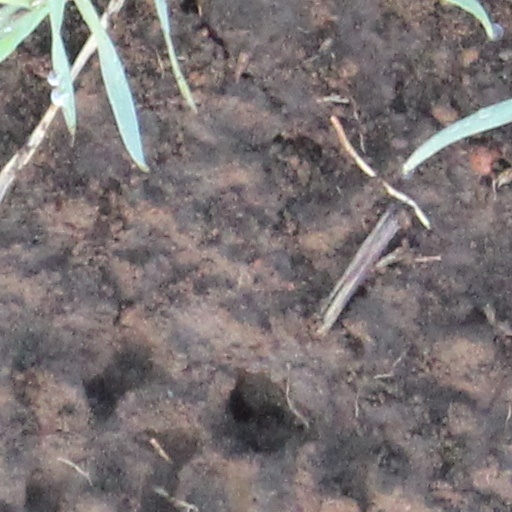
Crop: wheat